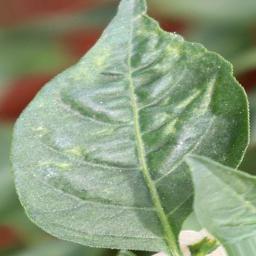
Label: mites_and_trips